Carlo Bergonzi (luthier)

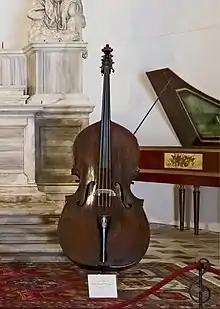
Carlo Bergonzi – Double bass

Carlo Bergonzi (21 December 1683 – 9 February 1747) was an Italian luthier and is the first and most prominent member of the Bergonzi family, a distinguished group of luthiers from Cremona, Italy, a city with a rich tradition of stringed instrument makers. Today his instruments are highly valued for their workmanship and tone. Although he was historically assumed to have first apprenticed with Hieronymus Amati or Antonio Stradivari, he is now known to have been the student of Vincenzo Rugeri.